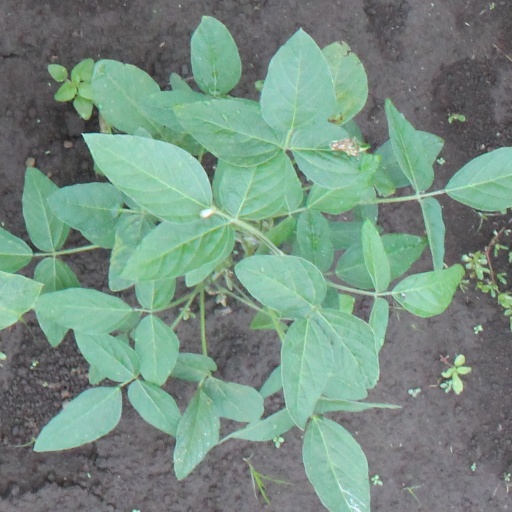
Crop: soybean